Tom van den Nieuwenhuijzen

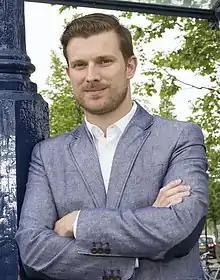
Van den Nieuwenhuijzen in 2016

Tom J.H. van den Nieuwenhuijzen-Wittens (born 18 July 1982) is a Dutch politician, who held a seat in the House of Representatives. He is a member of the green political party GroenLinks.